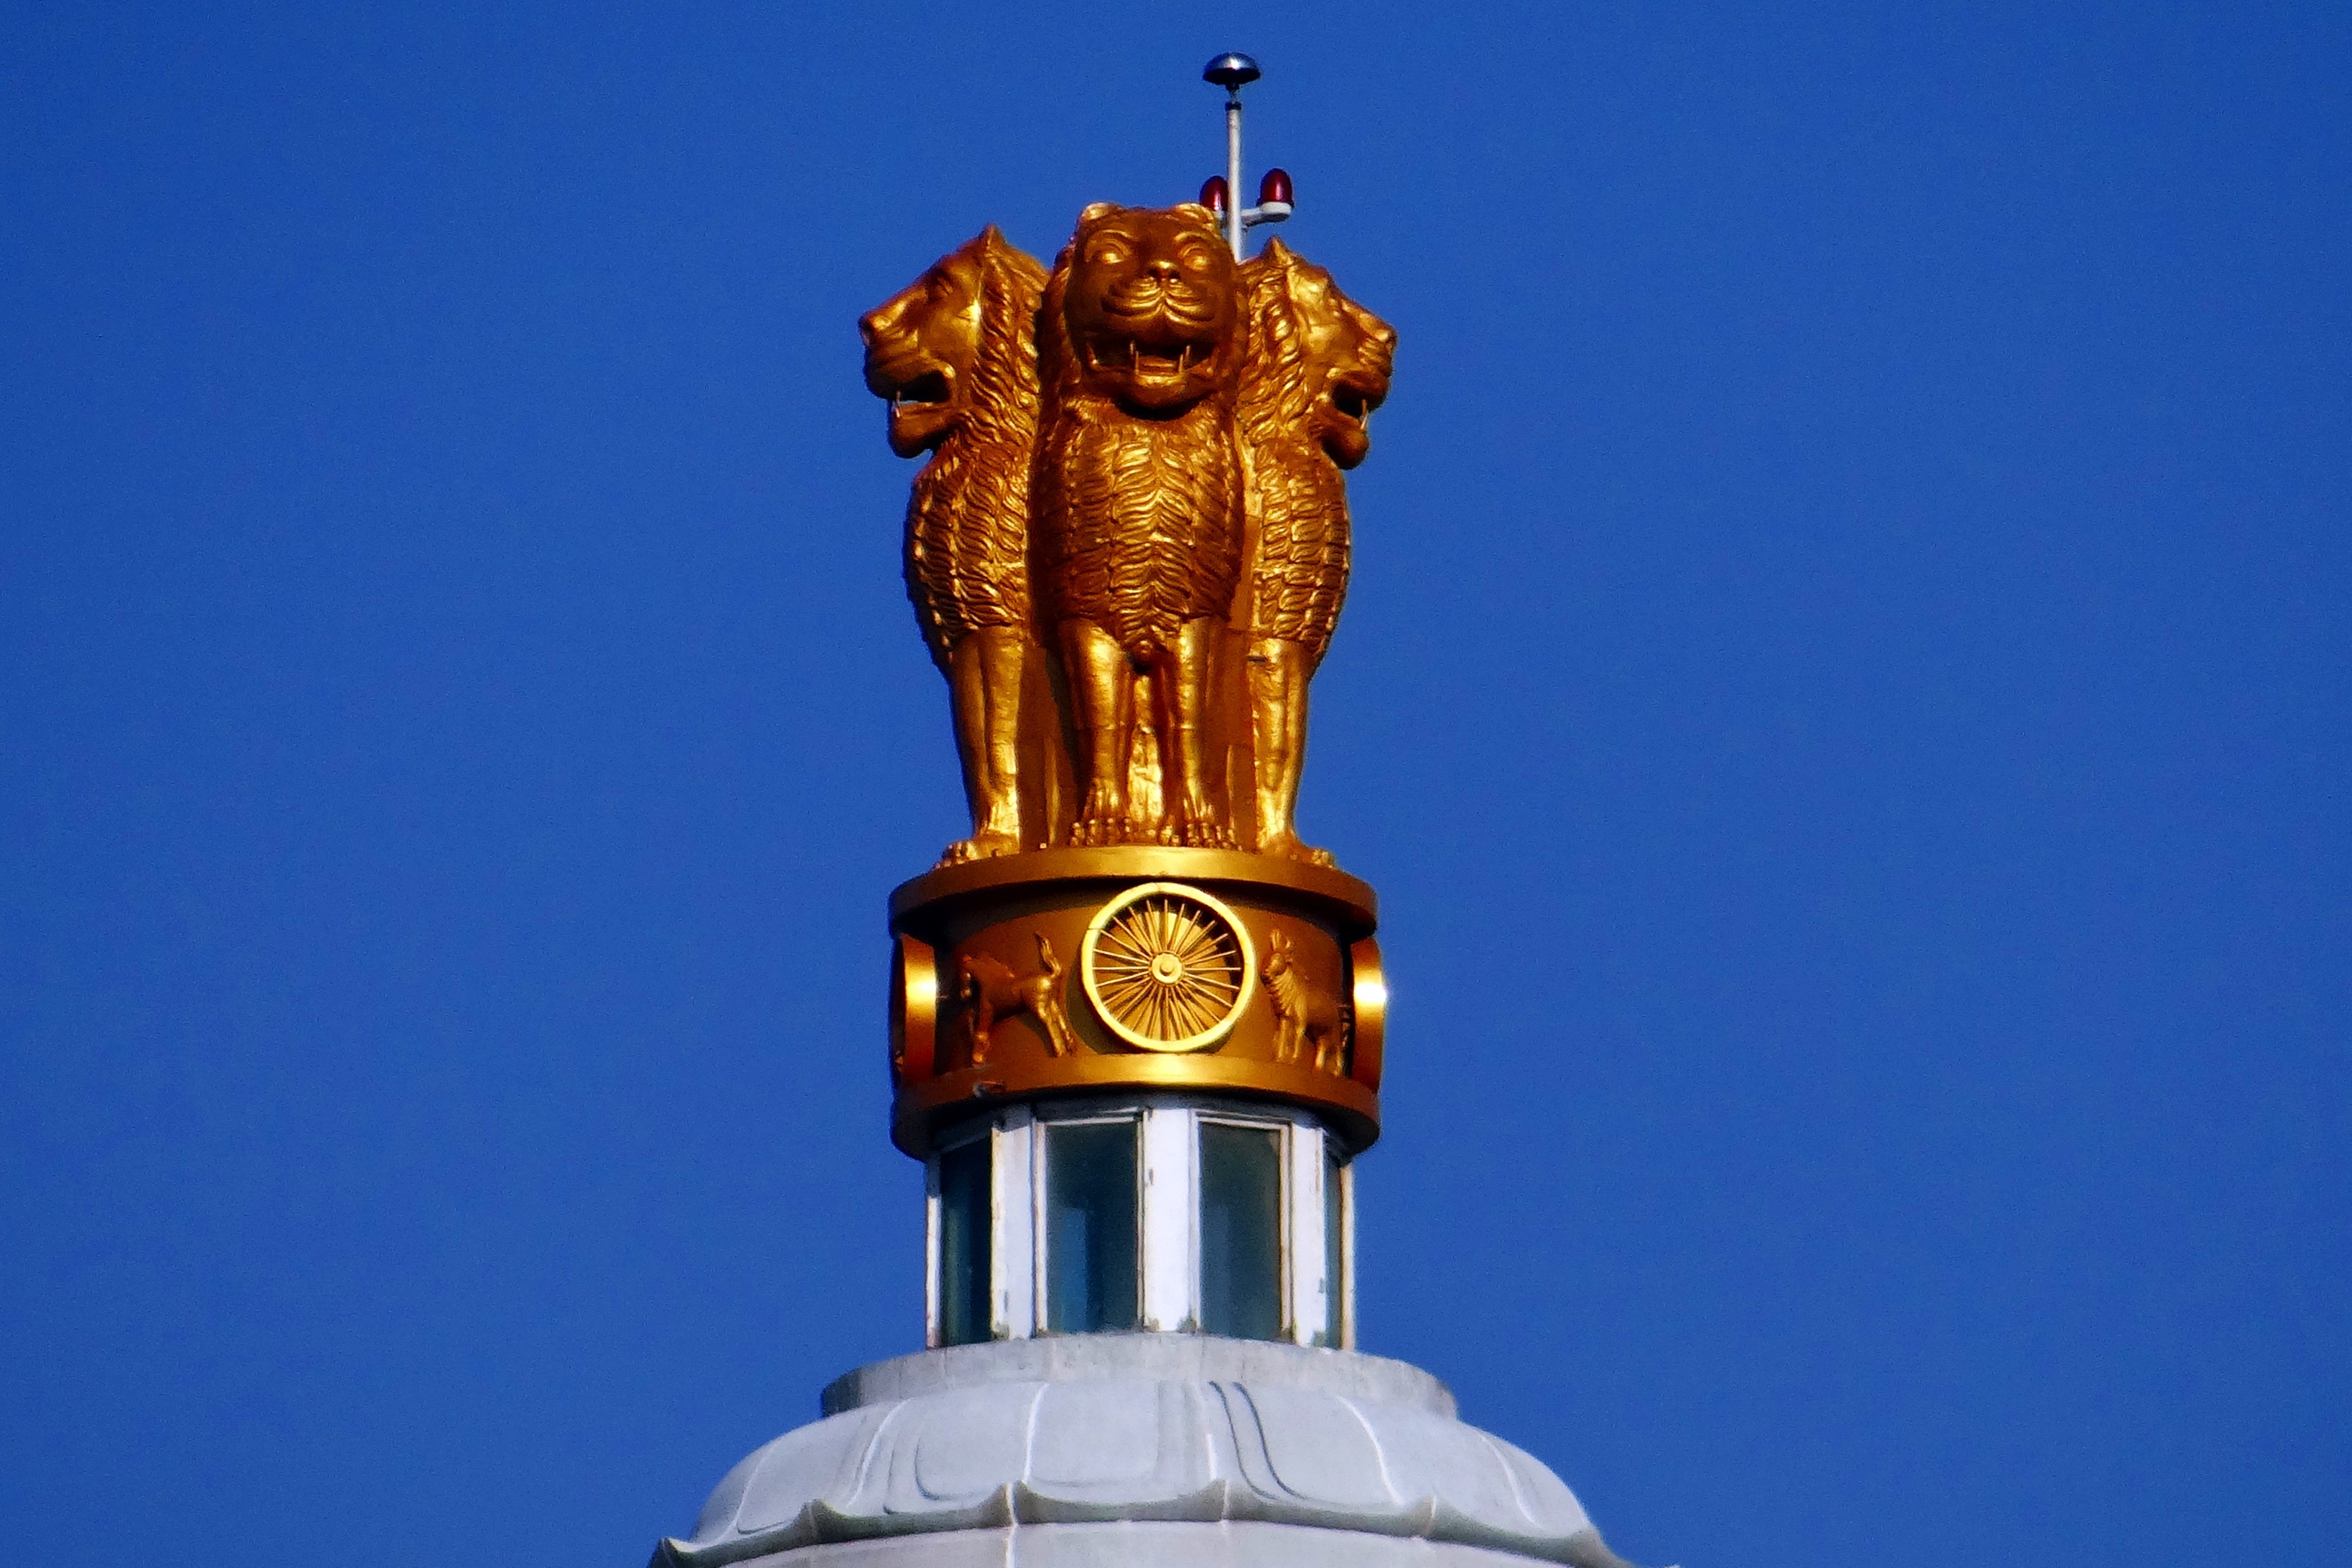
creative, monument, statue, construction, column, tower, metal, landmark, metal work, street light, lighting, artwork, sculpture, art, creativity, design, india, metallic, national emblem, ashoka emblem, lion capital